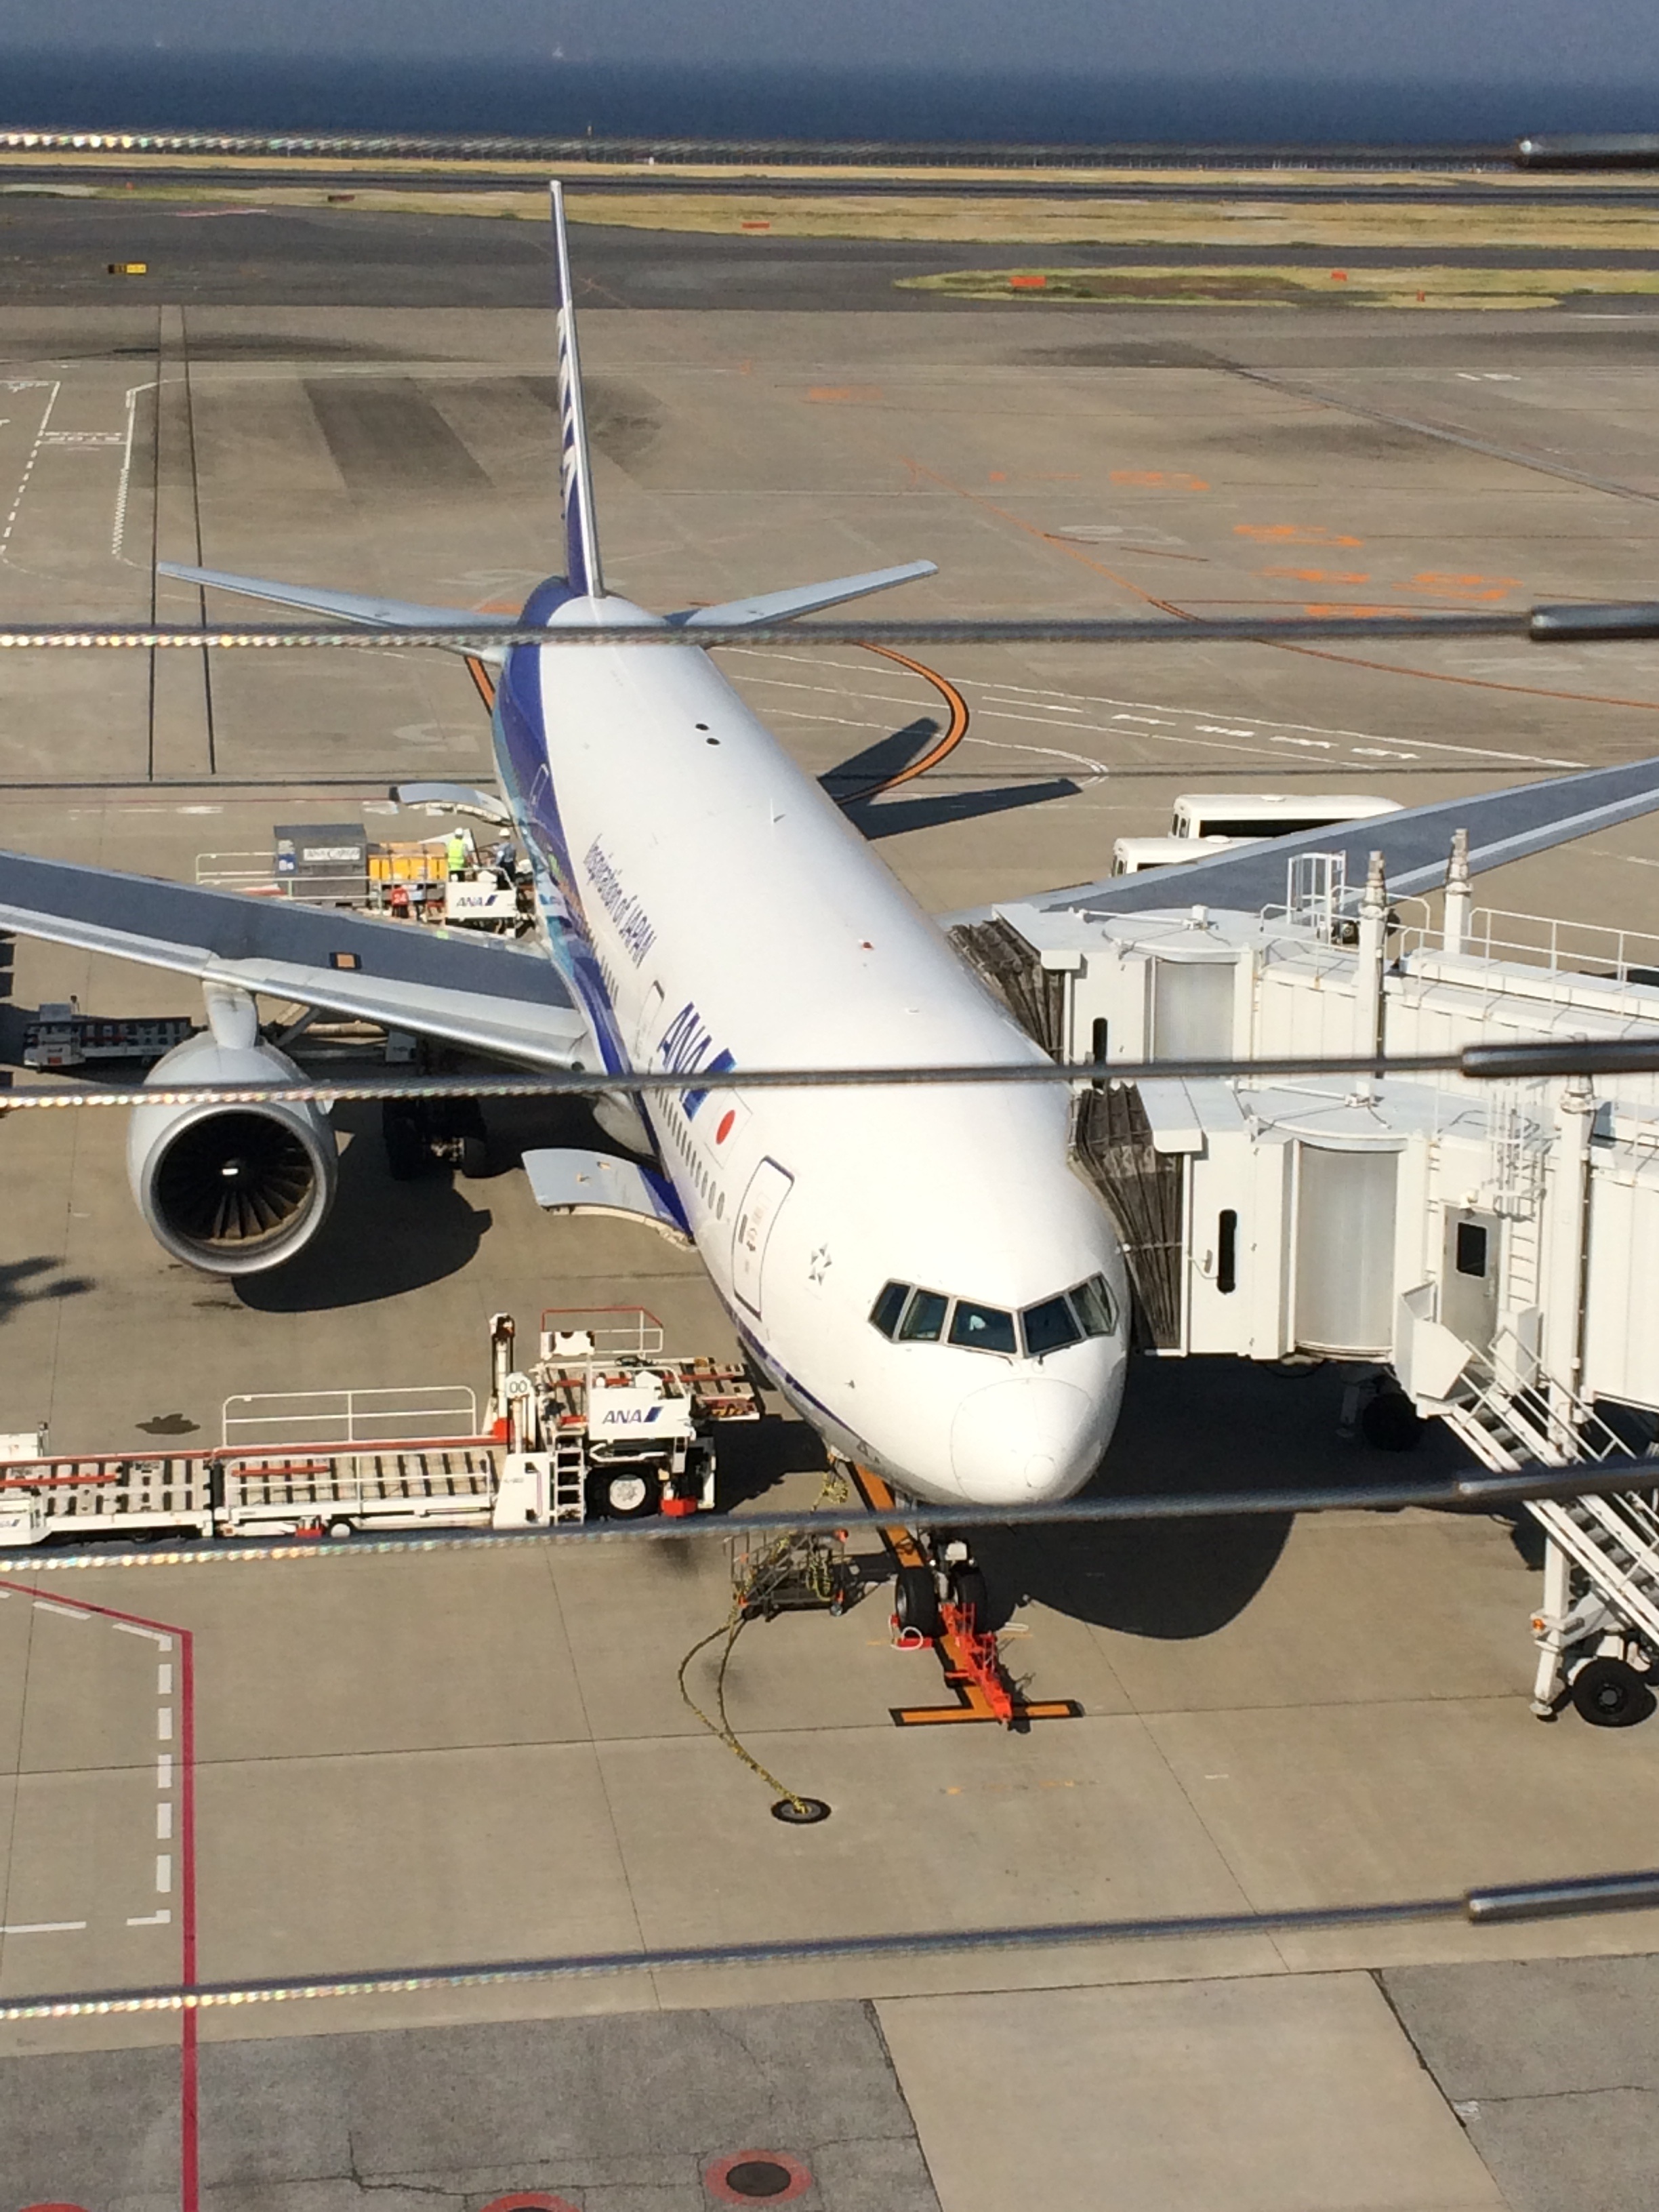
wing, airport, airplane, aircraft, vehicle, airline, aviation, flight, infrastructure, boarding, airliner, boeing, haneda, takeoff, air force, jet aircraft, airbus a330, boeing 777, boeing 767, air travel, boeing 737, atmosphere of earth, wide body aircraft, narrow body aircraft, airport apron, aerospace engineering, aircraft engine